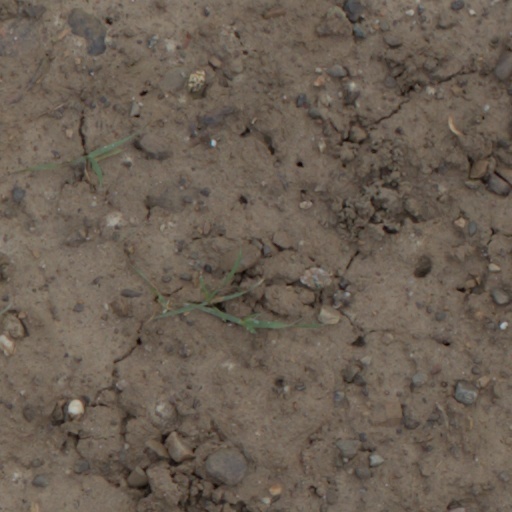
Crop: wheat